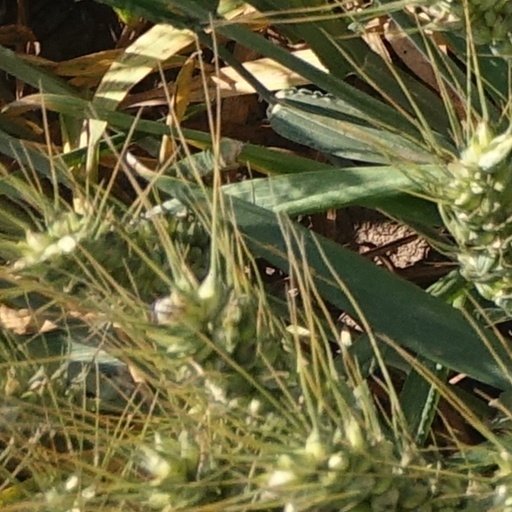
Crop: wheat